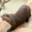
Label: otter